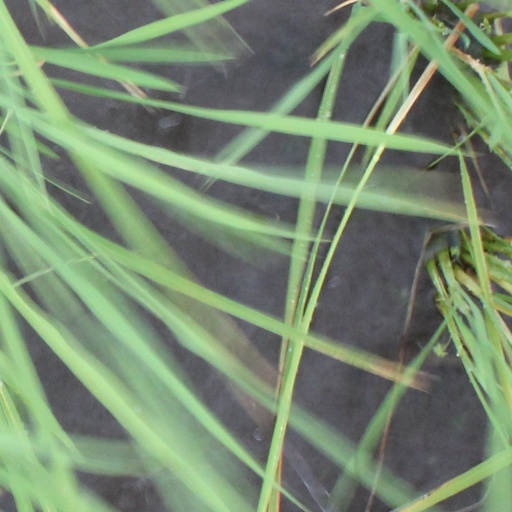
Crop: rice